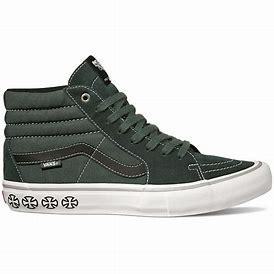
Brand: Vans
Model: SK8 Hi Skate